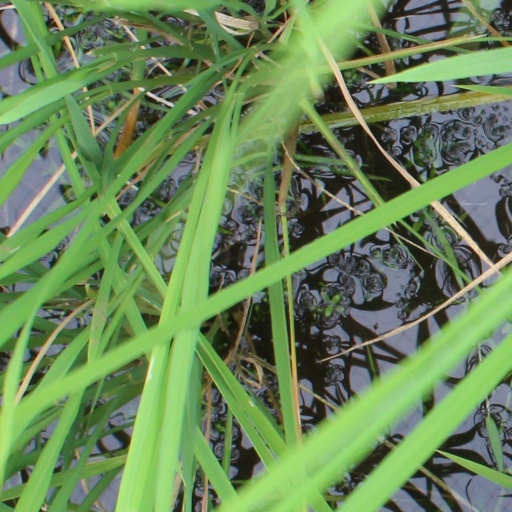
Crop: rice